Avro 707

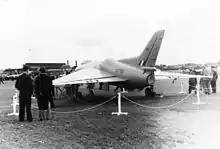
The Avro 707B at Farnborough, in 1951.

On 4 September 1949, the first Avro "707", "VX784", performed its maiden flight from RAF Boscombe Down, Squadron Leader Samuel Eric Esler, DFC, AE, was at the controls. Two days later, it was statically displayed at the Farnborough Airshow. However, testing with the first prototype was cut shortly when, on 30 September 1949, it crashed near Blackbushe during a test flight, killing Esler. The loss of the first prototype led to the construction of the second prototype being temporarily halted while the design was re-examined, leading to several refinements being implemented.